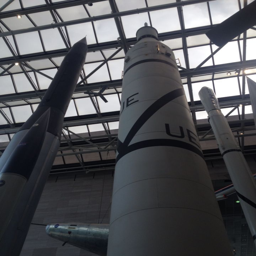
museum was our first stop .